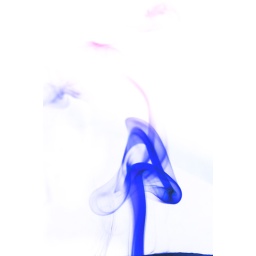
Candle smoke over a black background with yellow and green Cokin filters. Inverse colors.